Sarajevo (1940 French film)

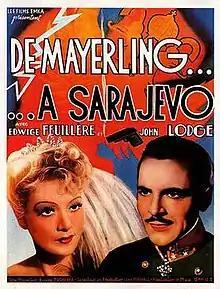
Theatrical film poster

Sarajevo (French: De Mayerling à Sarajevo) is a 1940 French historical drama film directed by Max Ophüls and starring Edwige Feuillère, John Lodge and Aimé Clariond. Beginning in the aftermath of the Mayerling Incident, the film portrays the love affair and marriage between Archduke Franz Ferdinand of Austria and Sophie, Duchess of Hohenberg, leading up to their eventual assassination in 1914 in events that triggered the First World War. The film was not a commercial or critical success. Following the German occupation of France the film was banned, and Ophüls fled into exile for the second time.